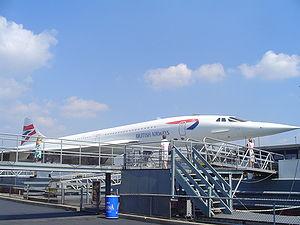
Le Concorde, avion de ligne supersonique franco-britannique, a été construit en seulement 20 exemplaires. 6 appareils ont servi pour le développement et 14 pour les vols commerciaux.